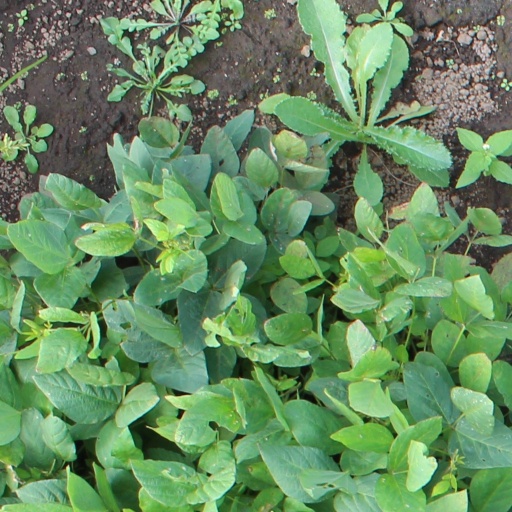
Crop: soybean